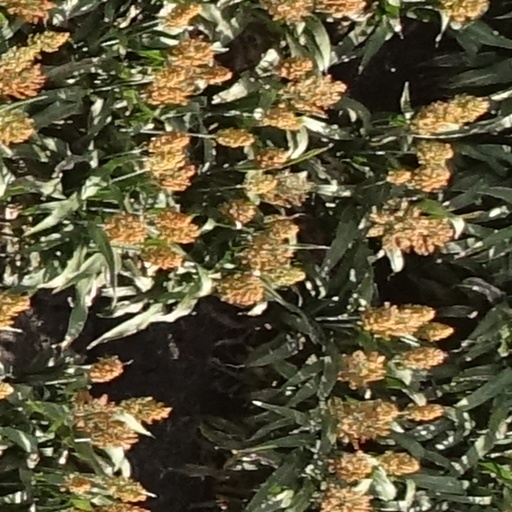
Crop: sorghum